World Cultural Festival

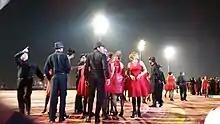
Argentinean Performers on the World Cultural Festival's stage, 2016.

In 2016, the festival was chaired by Justice RC Lahoti. Dr. Boutros Boutros-Ghali from United Nations was also listed as a co-chair for the event but he died prior to the event. Some other committee members included former Dutch Prime Minister Ruud Lubbers; Nancy Pelosi, Katherine Clark and Ed Witfield from United States Congress; and former Lithuanian president Vytautas Landsbergis.